CZAW SportCruiser

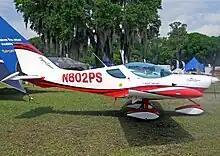
PiperSport LSA aircraft exhibited at the 2011 Sun 'n Fun show at Lakeland Linder International Airport Florida

Piper indicated that they had carried out extensive test flying on the SportCruiser before agreeing to add it to their line and that the aircraft's slow sales in the past had been related to marketing issues and not any deficiencies with the aircraft design. Piper planned to market the aircraft to flight schools as well as private owners.